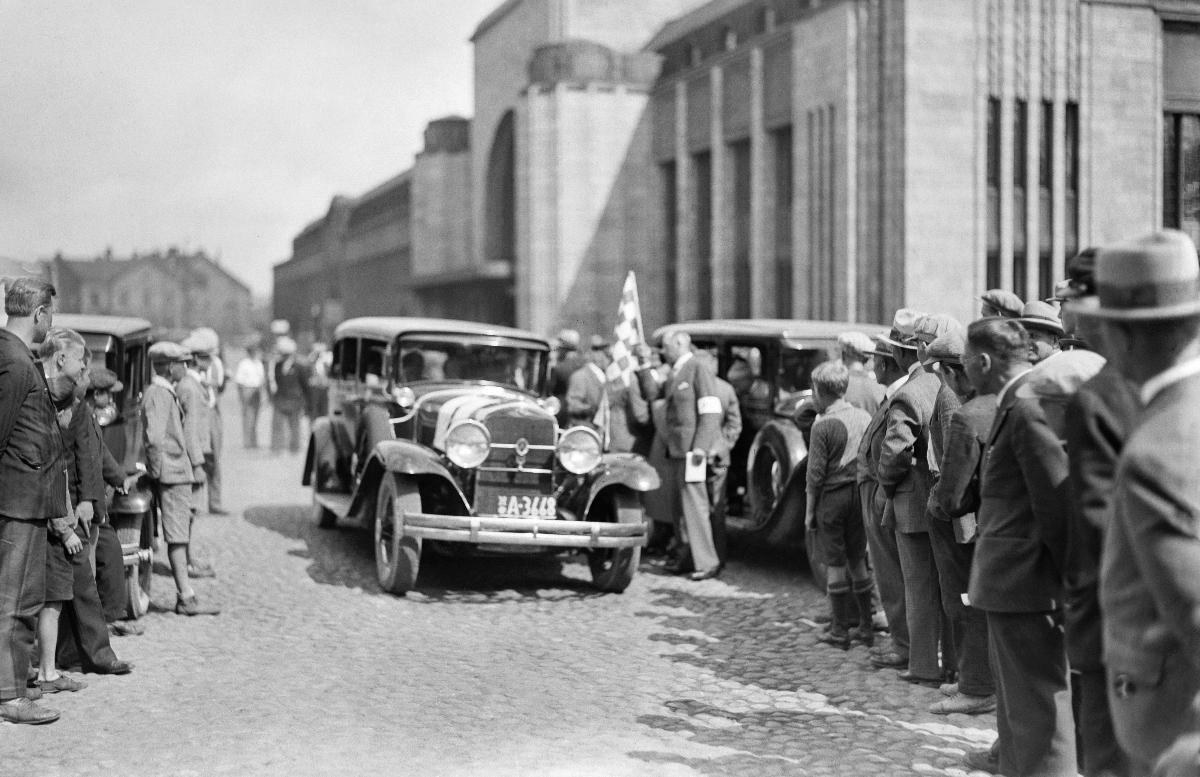
Suomen Automobiilikerhon autokilpailu Helsinki-Hanko
F.A.K:s biltävling Helsingfors-Hangö; Car race Helsinki-Hanko
sisällön kuvaus: Suomen Automobiilikerhon autokilpailu Helsinki-Hanko. Lähtö Helsingin rautatieaseman luona 17.7.1932. content description: Finnish Automobile Club's car race Helsinki-Hanko. Start at Helsinki Railway Station  in Helsinki 17.7.1932. innehållsbeskrivning: Finlands Automobil Klubbens biltävling Helsingfors-Hangö. Start från Helsingfors järnvägsstation 17.7.1932.
Kuvaaja: Sundström, Hugo, kuvaaja
Vuosi: 1932
Paikka: Suomi, Uusimaa, Helsinki
Aiheet: autoilijat; autoilu; kilpa-ajot; kilpailu (talous); autot; HBL; motor vehicle drivers; motoring; races (sports contests); competition (economy); sports; car sports; contests; competitions; cars; drivers; bilister; bilism; kappkörningar; konkurrens (ekonomi); sport; bilsport; biltävlingar; bilar; förare; bilförare; chaufförer